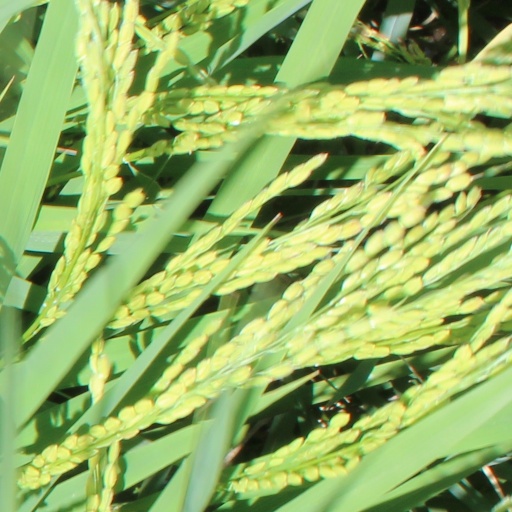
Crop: rice